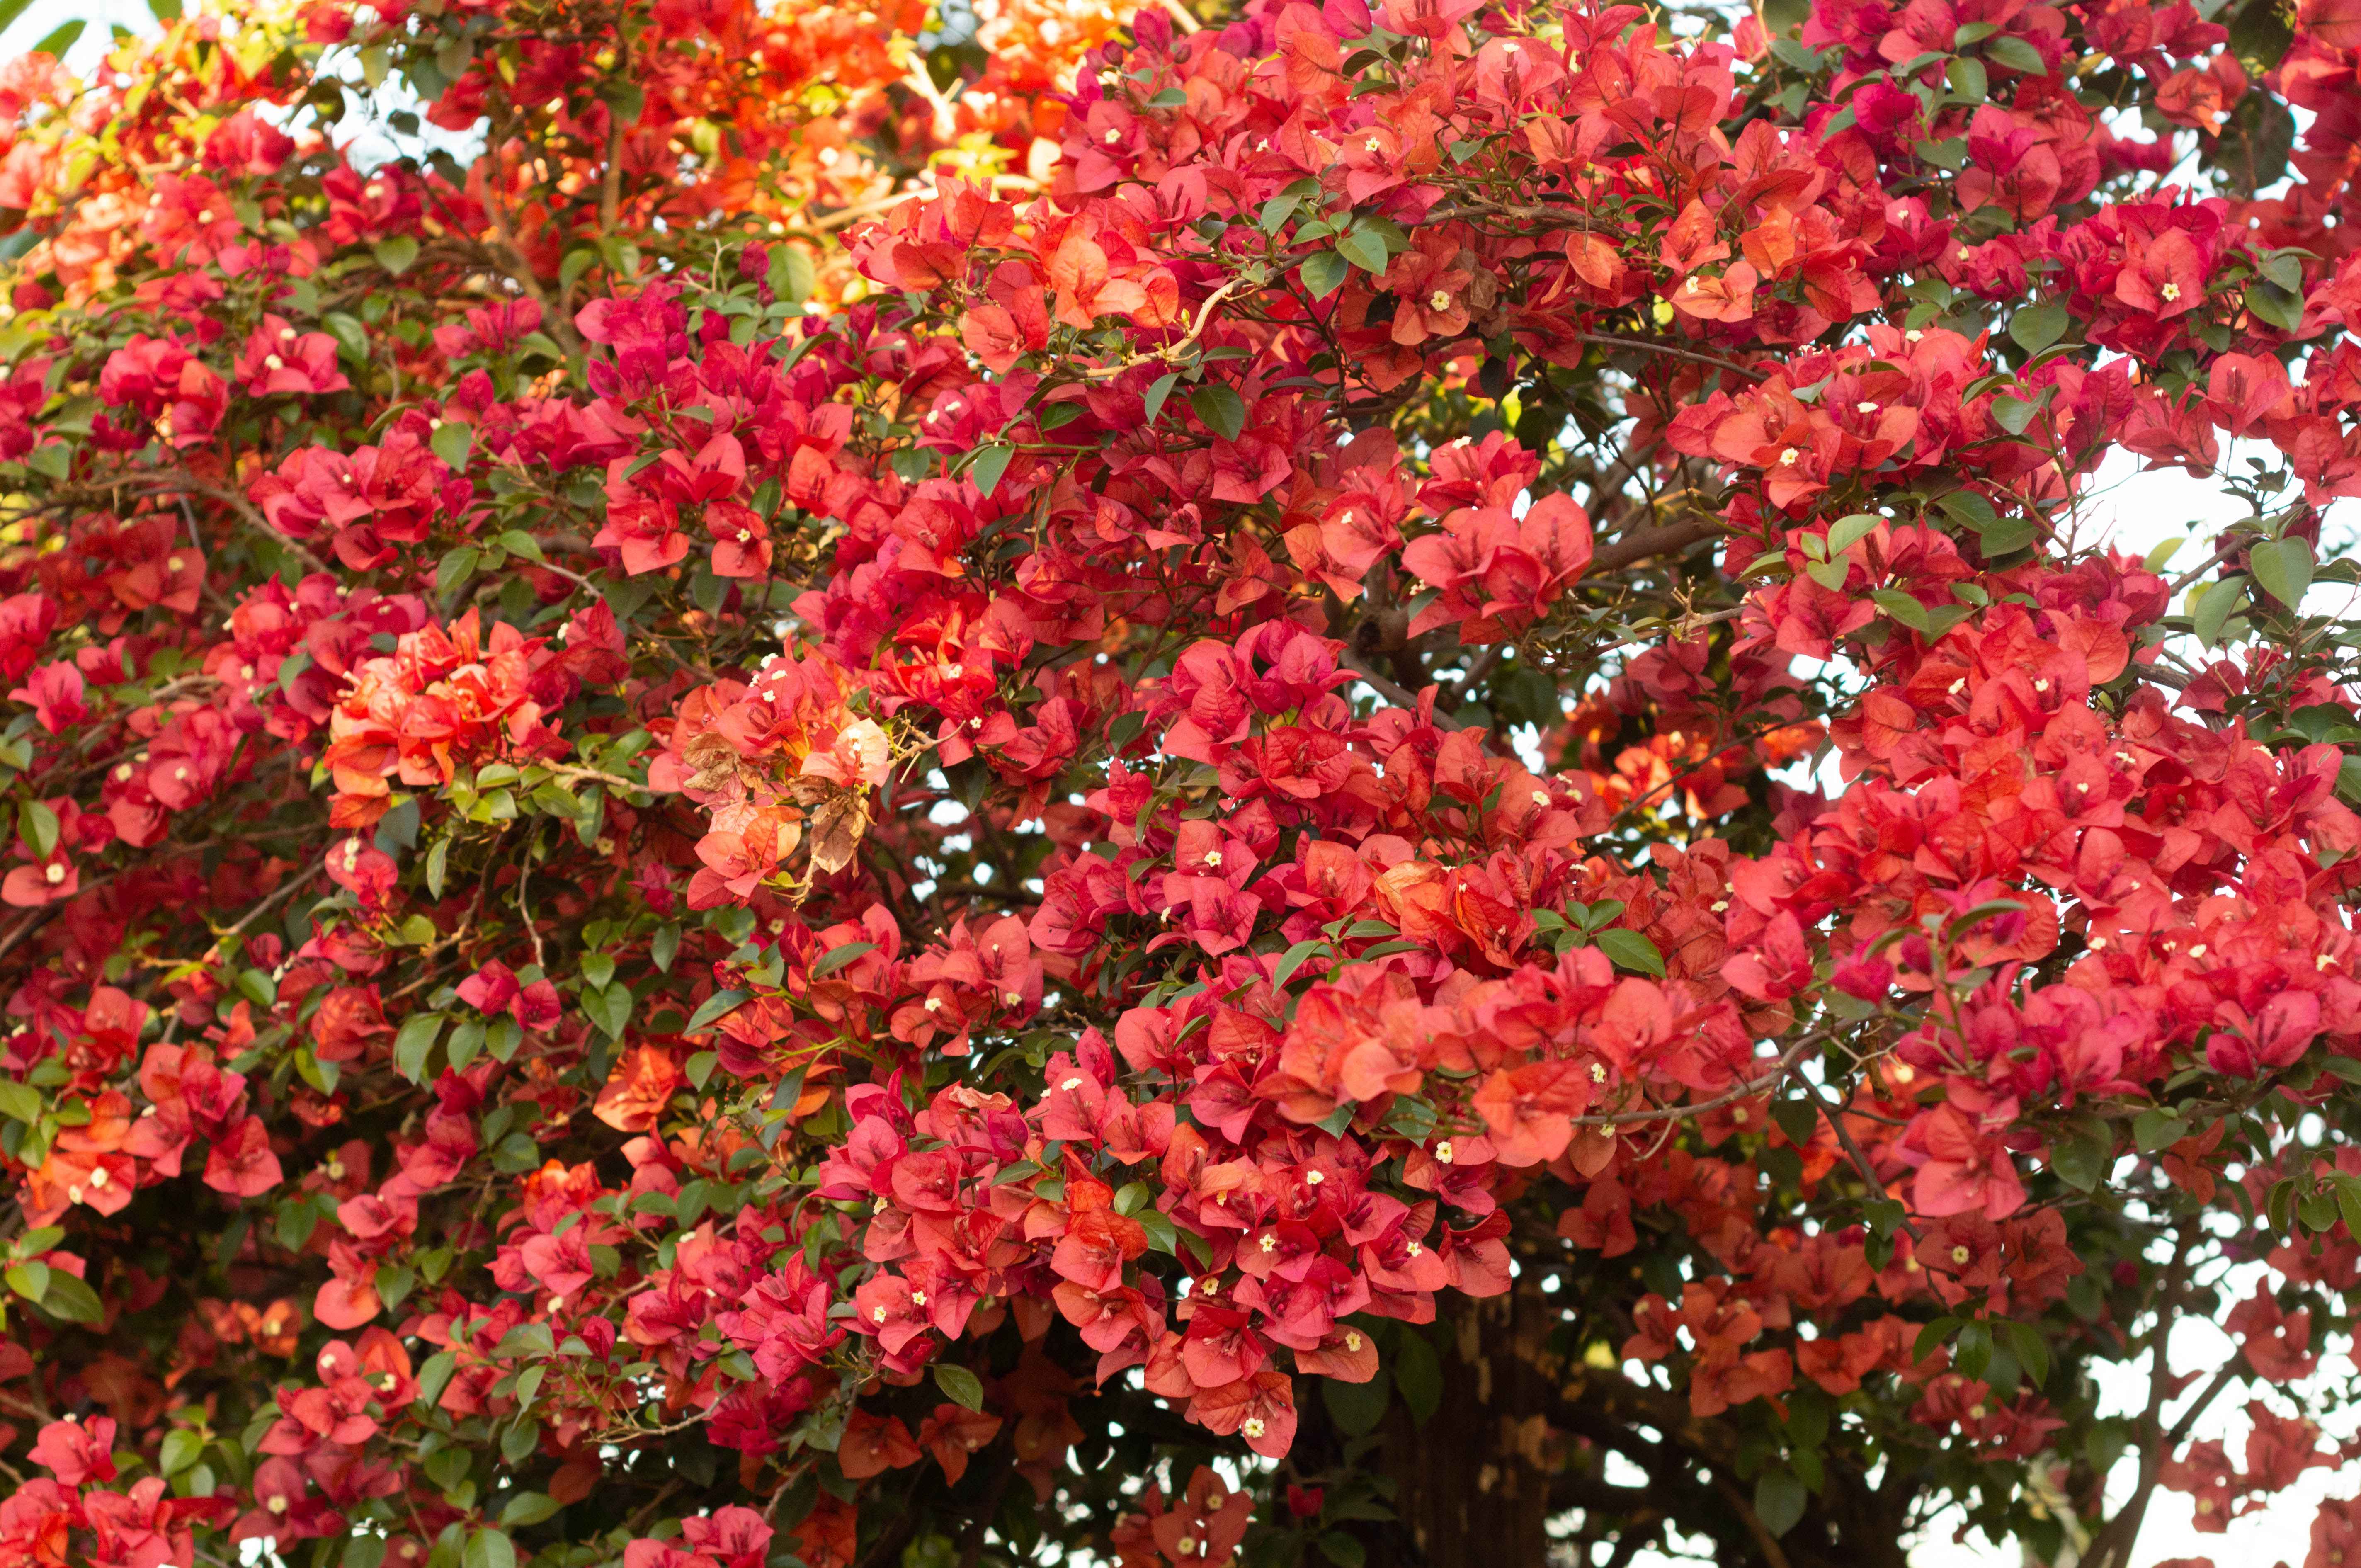
flower, garden, botanic, botanical, vegetation, green, colorful, spring, vegetal, plant, decoration, bloom, blossoming, nature, flourish, floral, sun, sunny, sunlight, color, pattern, flowering plant, bougainvillea, tree, woody plant, shrub, annual plant, petal, rosa wichuraiana, crape myrtle, begonia, perennial plant, rhododendron